Aaraadhana

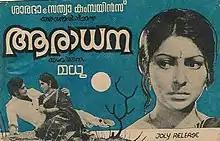

Aaraadhana is a 1977 Indian Malayalam film, directed by Madhu. The film stars Madhu, Sharada, Vidhubala and Sukumari in the lead roles. The film has musical score by K. J. Joy.